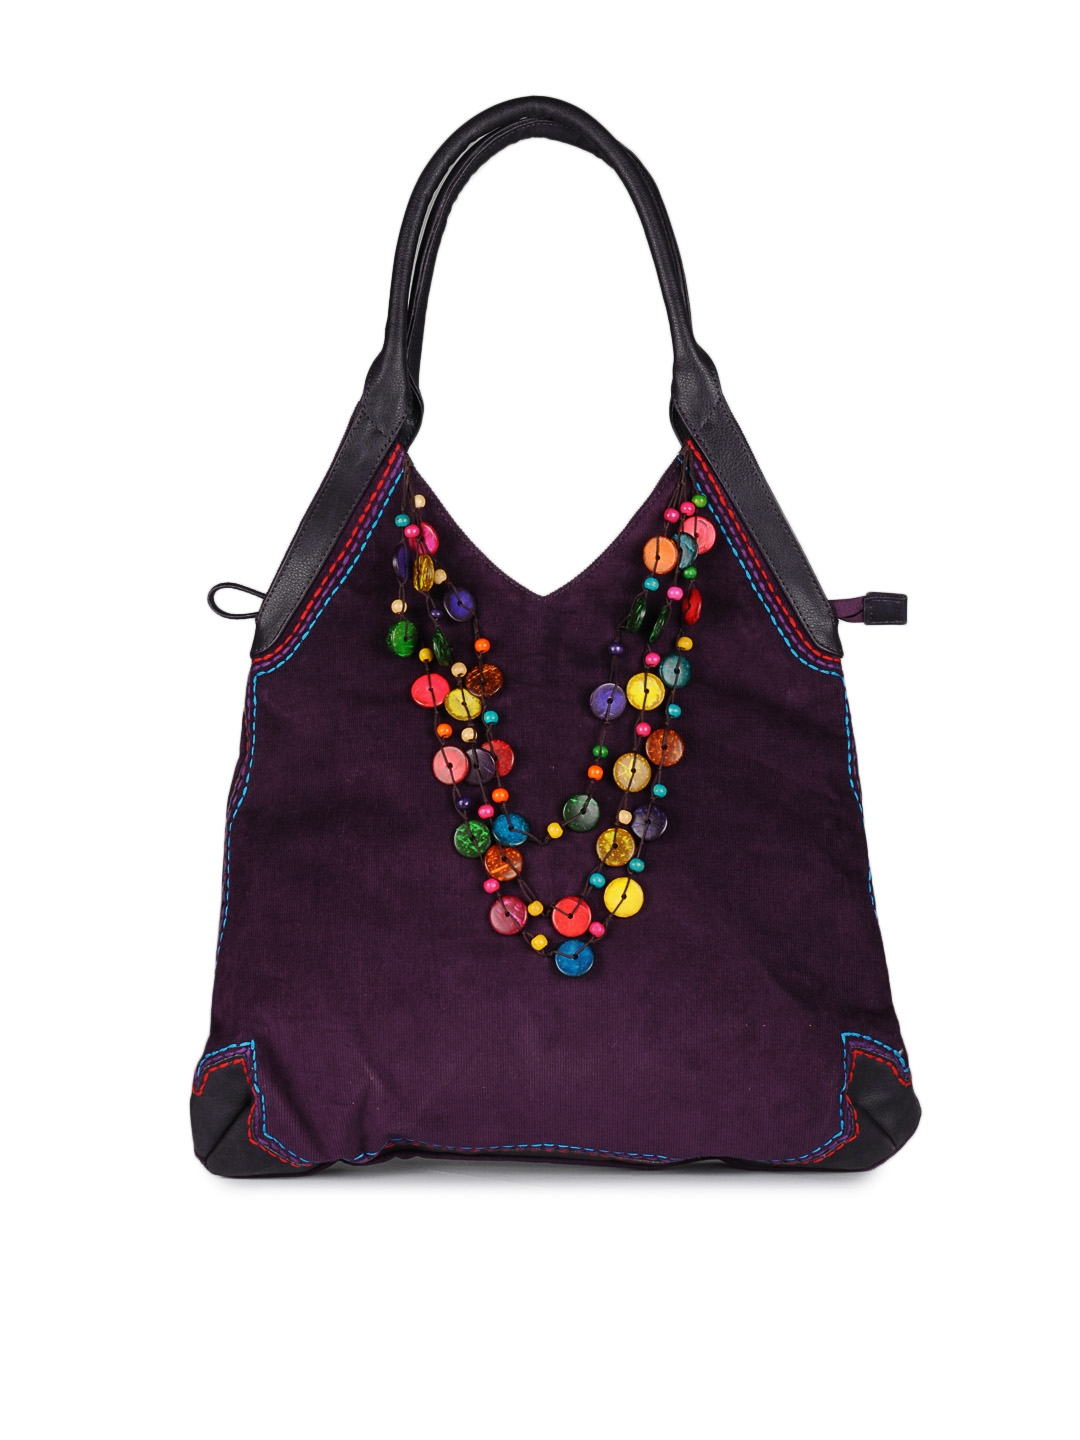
Baggit Women Purple Handbag
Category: Accessories / Bags / Handbags
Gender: Women
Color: Purple
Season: Summer 2012
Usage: Casual